Wisconsin Concrete Park

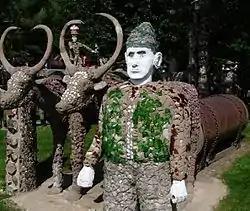
"Mr. Knox and Oxen", a sculpture in the park

The Wisconsin Concrete Park is a sculpture park located along Wisconsin Highway 13 in the town of Phillips, Wisconsin, United States. The park includes over 200 folk art sculptures built with concrete and decorated with glass bottles and other found objects. Fred Smith, who ran the Rock Garden Tavern on the property, began building the sculptures in 1948 after retiring from his career as a lumberjack. Smith, who lacked any formal artistic education, initially built two-dimensional bas relief plaques and eventually transitioned to constructing his larger sculptures. Smith continued building sculptures until 1964, when a stroke forced him to stop working. Smith claimed that the sculptures "came to [him] naturally" and that "nobody knows why I made these sculptures, even me."